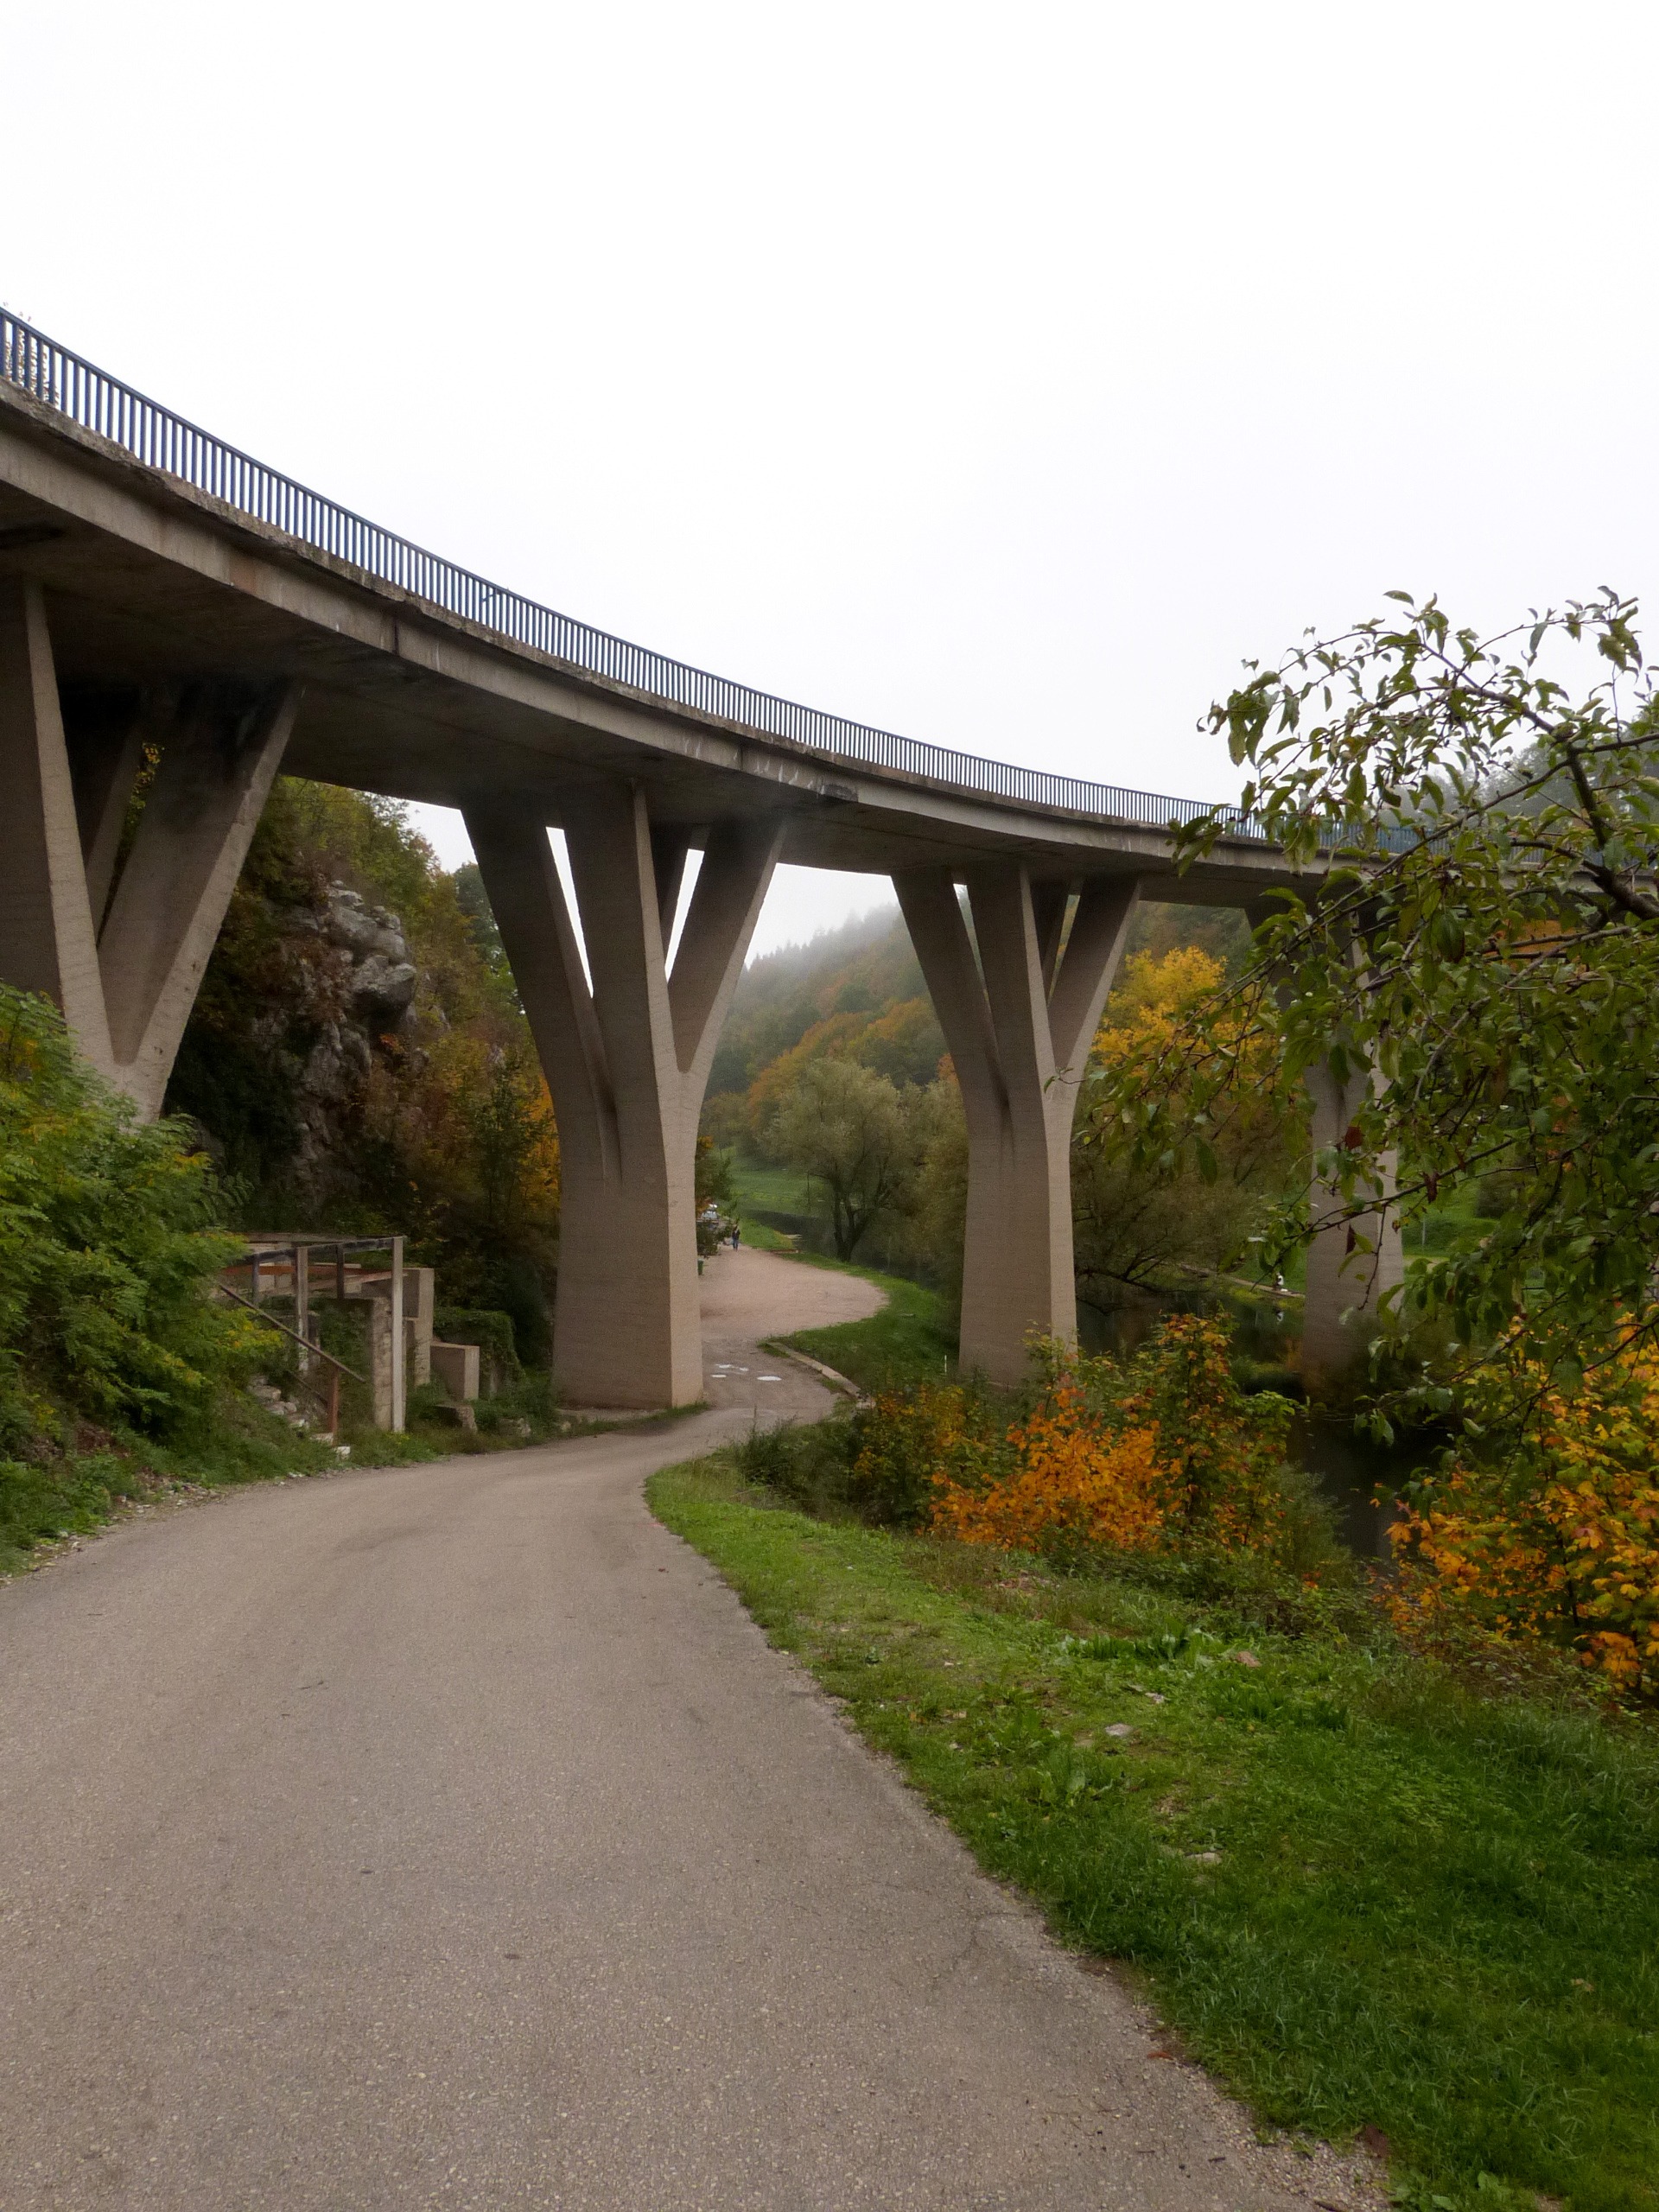
tree, nature, path, grass, outdoor, structure, sky, road, bridge, traffic, automobile, urban, overpass, asphalt, walkway, cityscape, travel, freeway, transportation, transport, construction, direction, trip, lane, concrete, expressway, outside, interchange, roadway, infrastructure, way, viaduct, connection, interstate, motorway, bypass, concrete bridge, girder bridge, beam bridge, fixed link, extradosed bridge